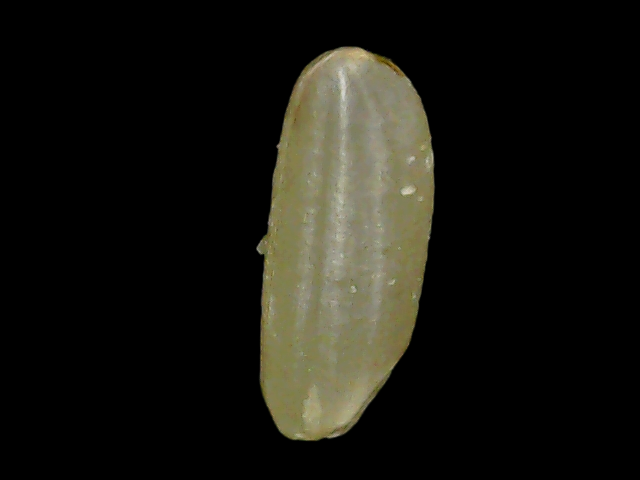
Rice variety: Binadhan11